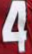
Number: 4